Susan Powell (cyclist)

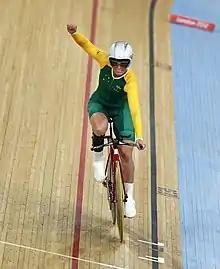

At the 2014 UCI Para-cycling Track World Championships in Aguascalientes, Mexico, she won a gold medal in the Women's 3 km Individual Pursuit C4, a bronze medal in the Women's Time Trial C4 and finished fourth in the Women's C1-5 Scratch Race. Competing at the 2014 UCI Para-cycling Road World Championships in Greenville, South Carolina, Powell won two medals - silver medal in the Women's Road Race C4 and bronze medal in the Women's Time Trial C4.